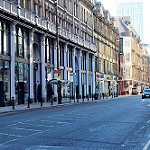
Label: street